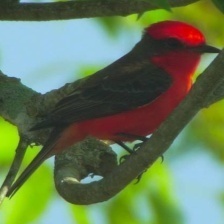
Species: VERMILION FLYCATHER
Scientific name: PYROCEPHALUS OBSCURUS